Jan Miel

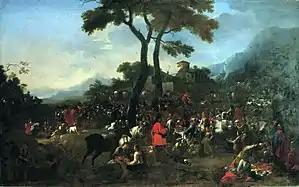
"Gathering of the hunters"

During the 1640s and 1650s Miel began, just like Michelangelo Cerquozzi, to expand the scope of bambocciate paintings by paying less attention to the surrounding landscape and instead stressing the anecdotal aspects of city and country life. These works were repeatedly used as a model by the Bamboccianti in the second half of the century and by the genre painters working in Rome during the early 18th century.